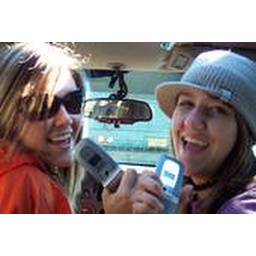
Crazy girls being silly in the car